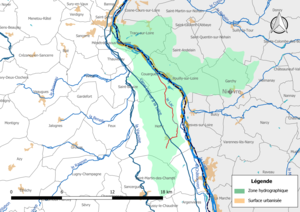
Carte du cours d'eau «
Le Lac est un cours d'eau français qui coule dans le département du Cher. C'est un affluent de la Loire en rive droite.